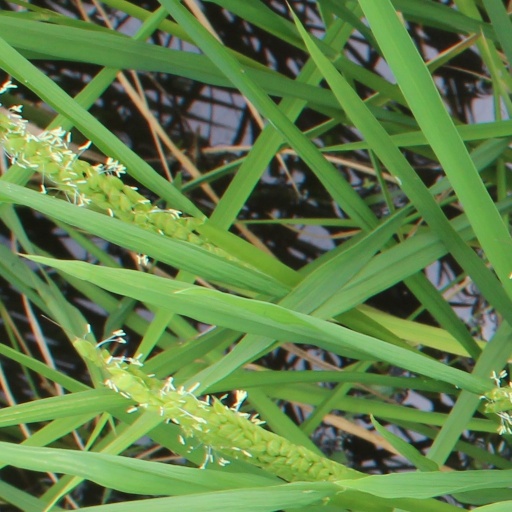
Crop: rice